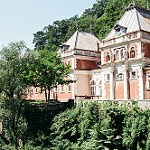
Scene: Outdoor